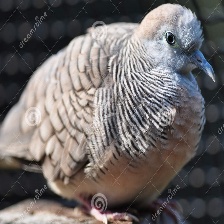
Species: ZEBRA DOVE
Scientific name: GEOPELIA STRIATA